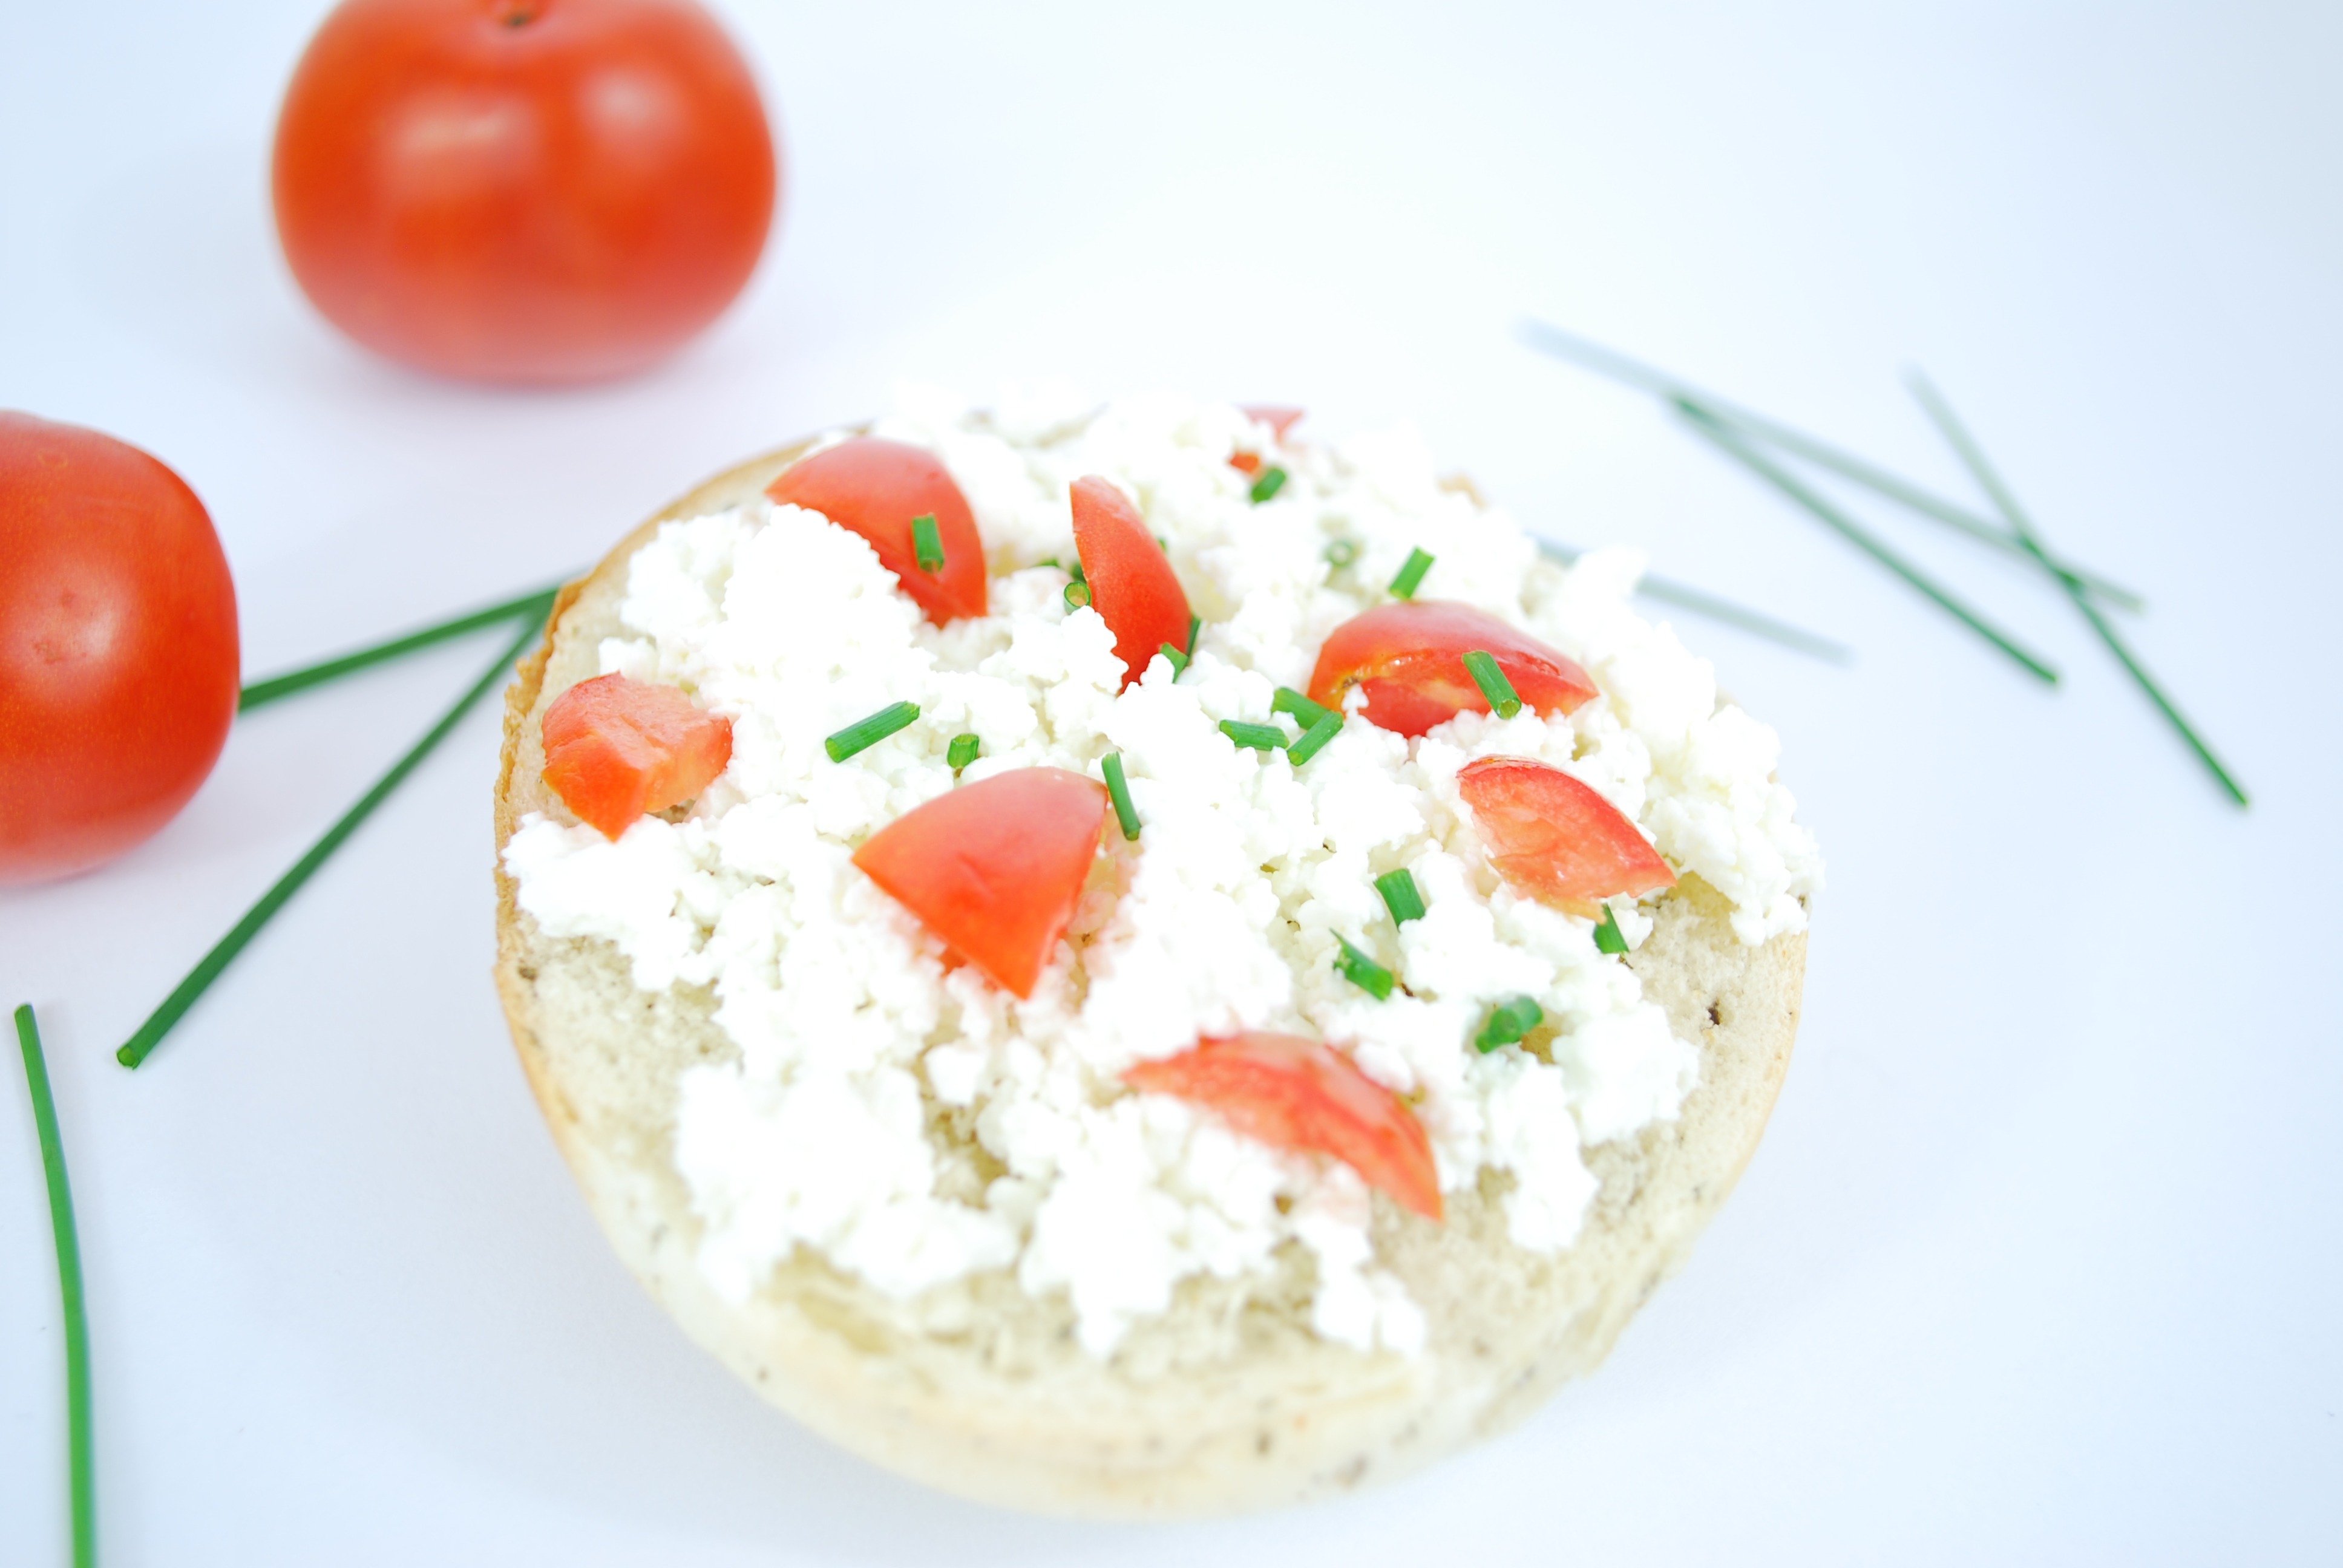
dish, meal, food, red, produce, vegetable, breakfast, cuisine, cheese, tomato, asian food, cream cheese, a sandwich, flowering plant, smoked salmon, land plant